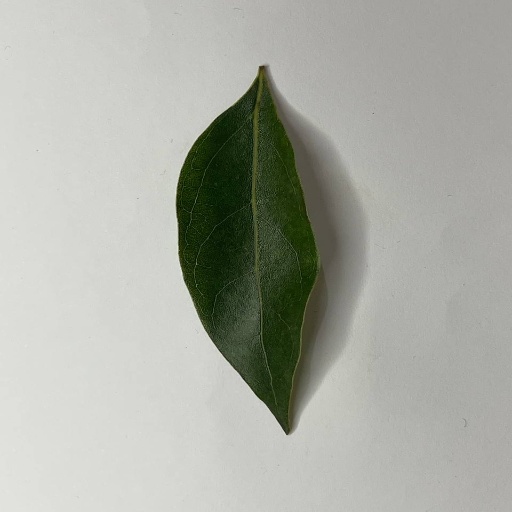
Species: Camphor
Leaf condition: Healthy Leaf